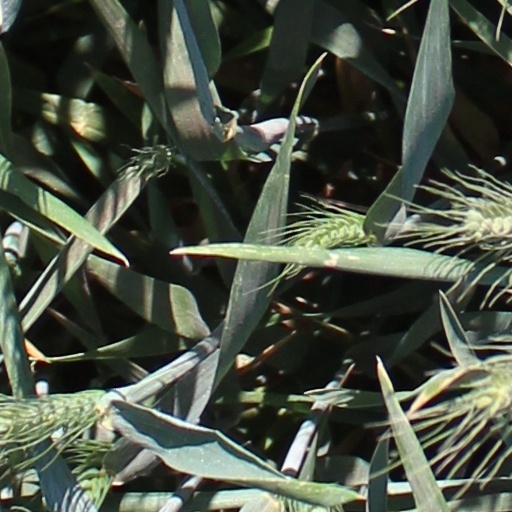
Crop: wheat